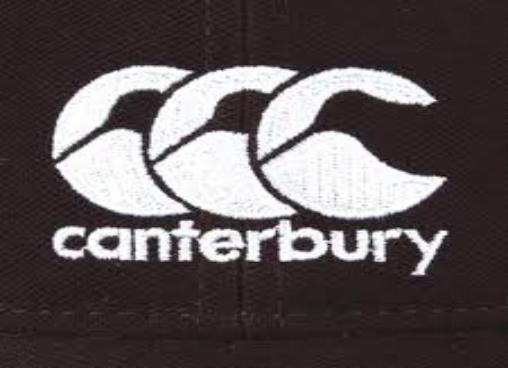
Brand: Canterbury
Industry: Clothes